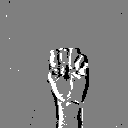
ASL letter: m